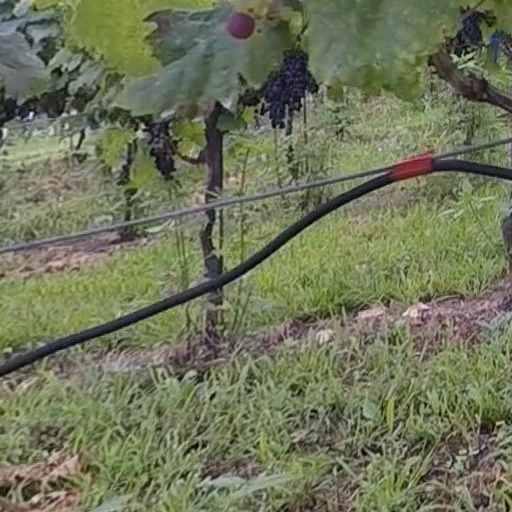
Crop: grape